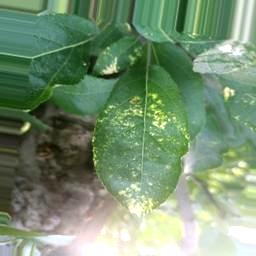
Label: Apple_Mosaic